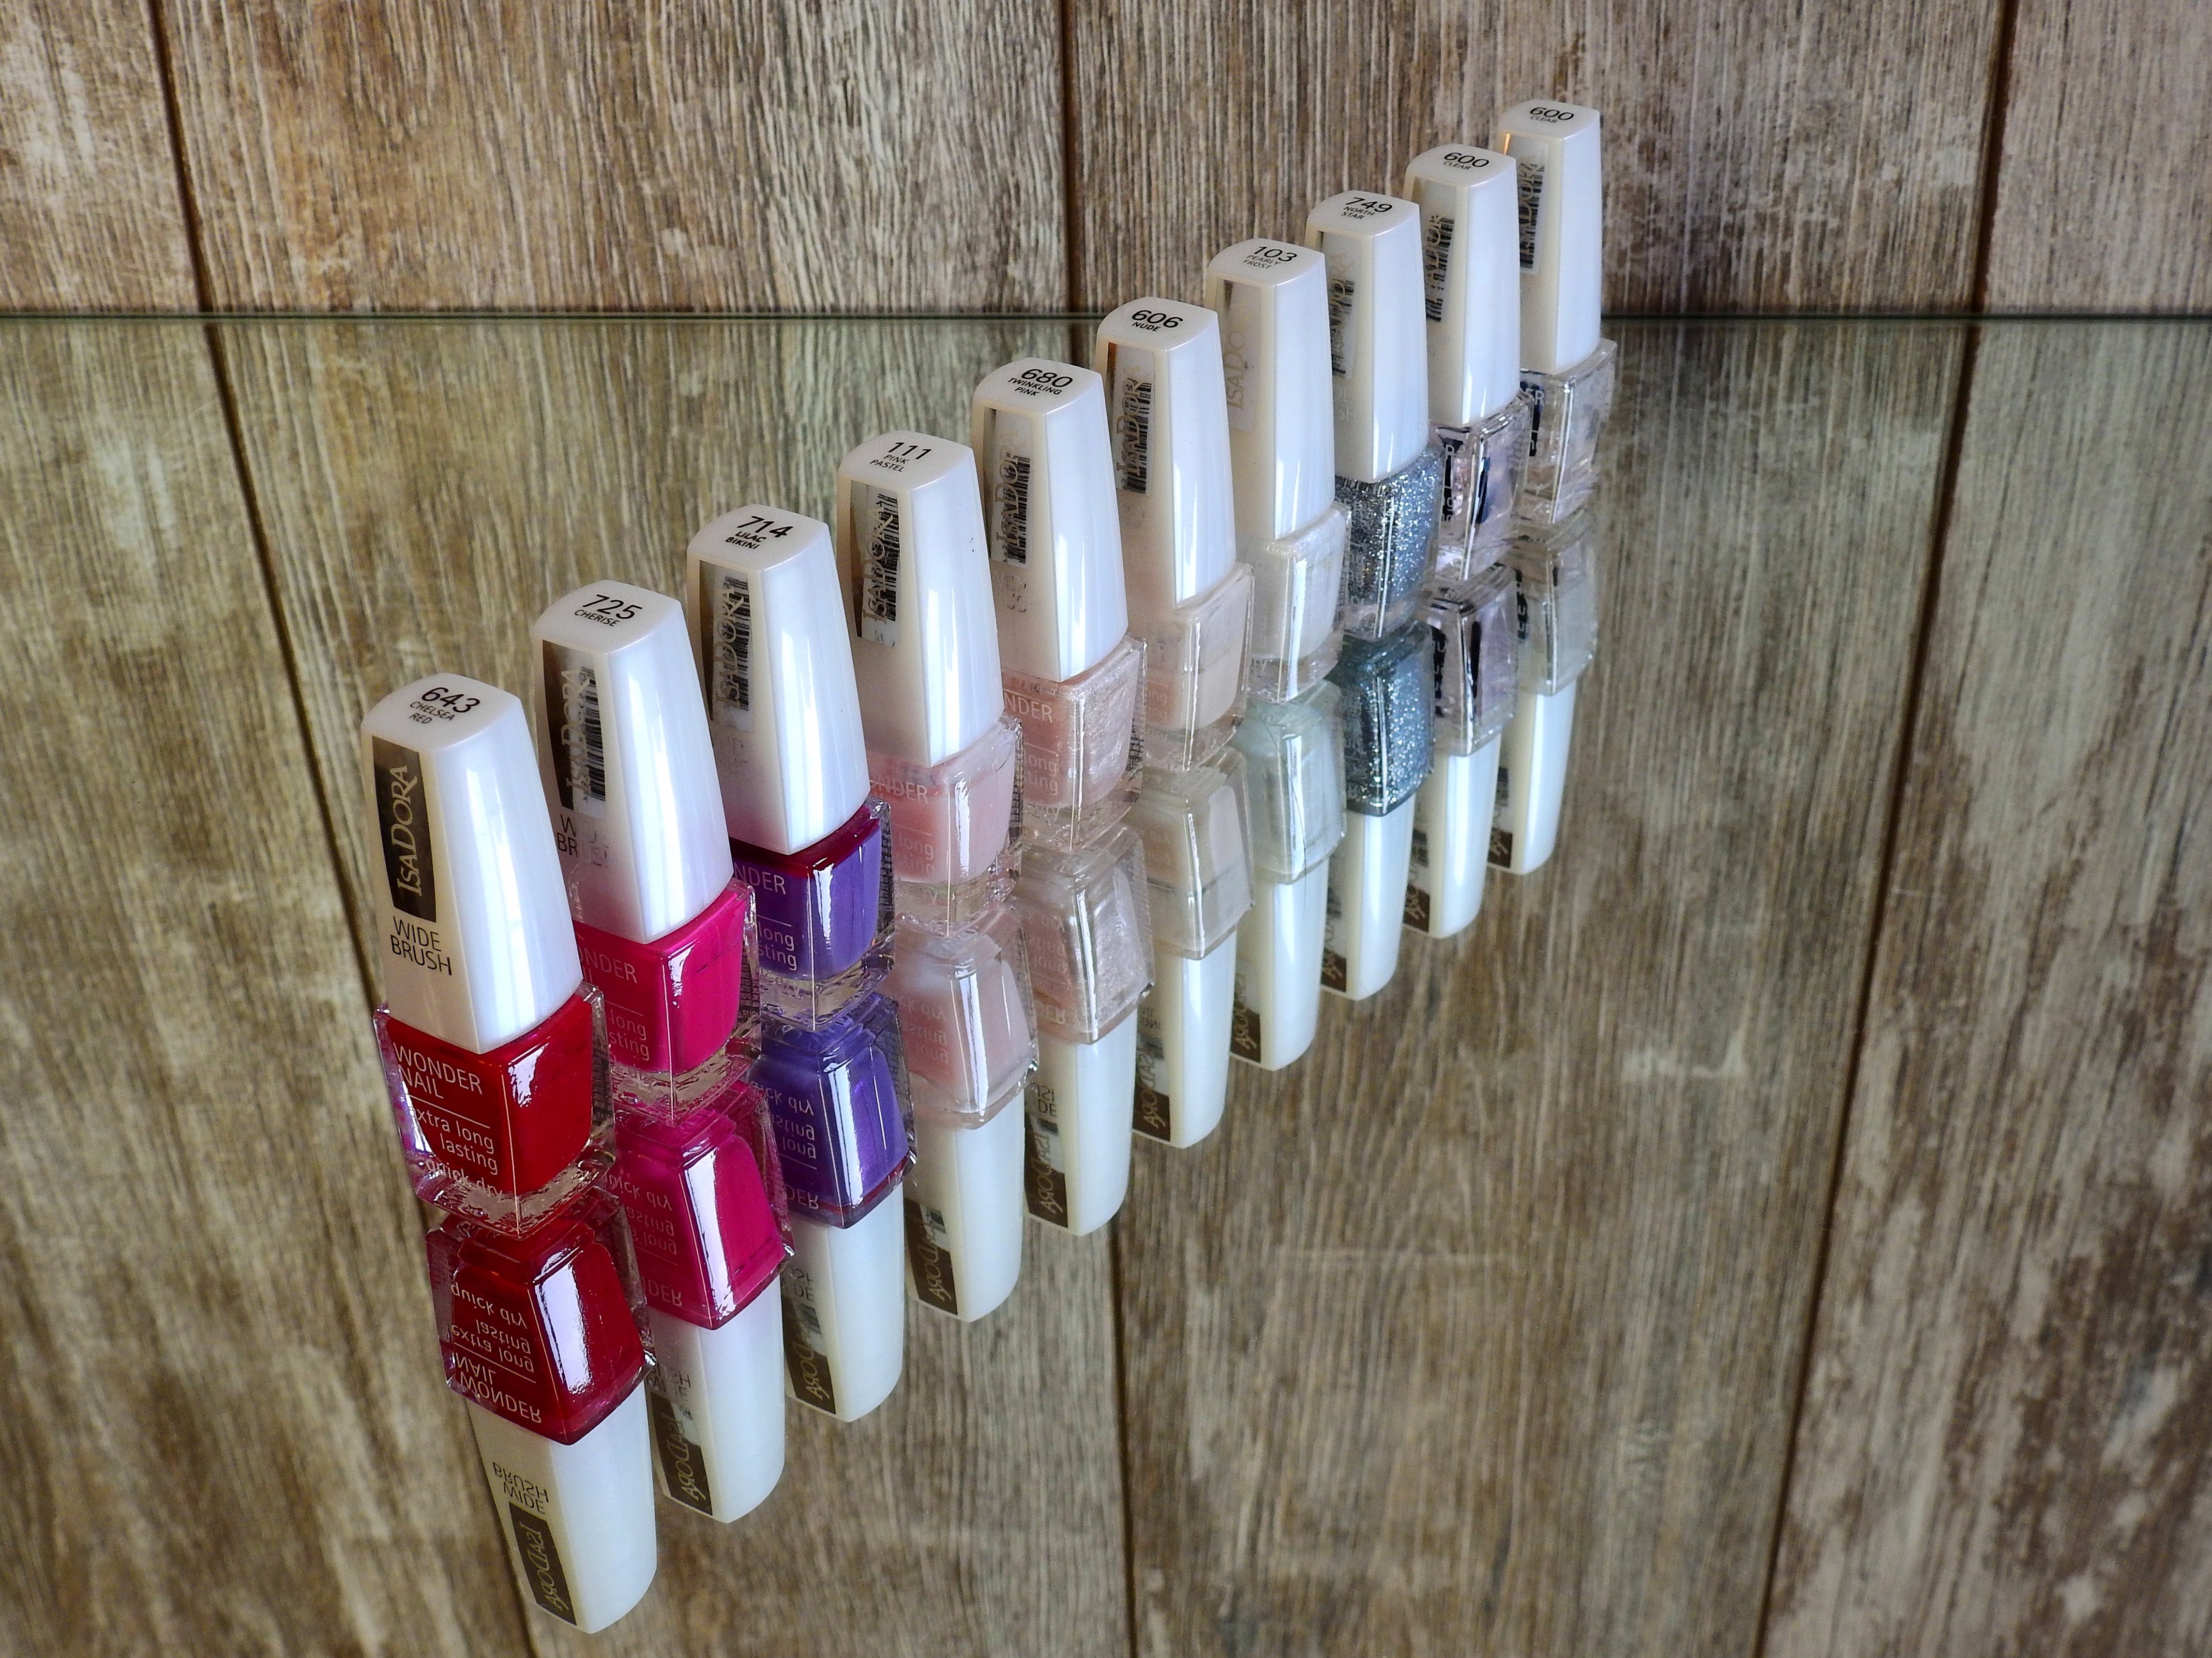
hand, color, paint, lighting, manicure, fingernails, nails, cosmetics, fashionable, nail varnish, toe nails, nail design